Bohemian Reformation

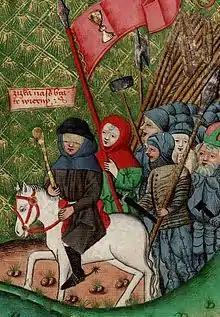
Jan Žižka leading troops of radical Hussites

After Jan Hus was burnt at the stake, the Bohemian Reformation started to oppose the Council of Constance and later the Pope, and became a distinctive religious movement with its own symbols (chalice), rituals (frequent communion under both kinds even for children), and martyrs (Jan Hus, Jerome of Prague). In the 1420s it constituted a consciously independent church.